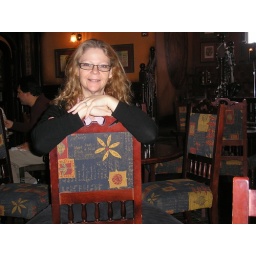
pat sitting in a chair that was built backwards